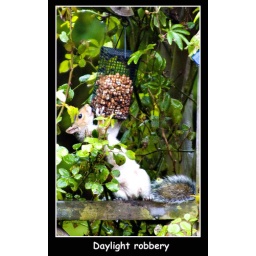
Cheeky chap caught raiding the bird feeders! Taken in appalling light with high ISO through our kitchen window!